Operation Hasty

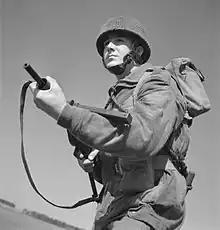
British Parachute Regiment soldier in 1943

German reaction to the landing was swift and their reconnaissance patrols were in the area within 20 minutes and the British base located and attacked within 24 hours. Avoiding a pitched battle the three patrols split up and for the next seven days disrupted German convoys and demolition parties. In response to the British presence a German brigade was detailed to locate the force and a division, held back in reserve instead of moving to reinforce the front line. During their search for the parachutists amongst other casualties, the Germans captured the detachments signallers and radio contact with the New Zealand division was lost when the detachments sole remaining radio was damaged.